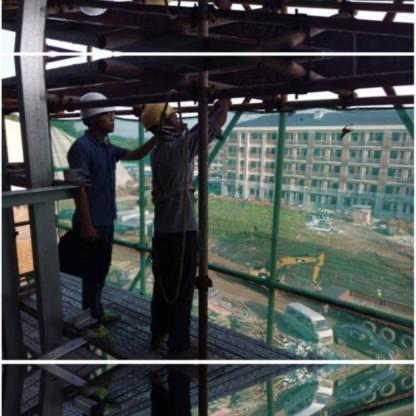
Objects in the image:
label: helmet
label: helmet
label: helmet